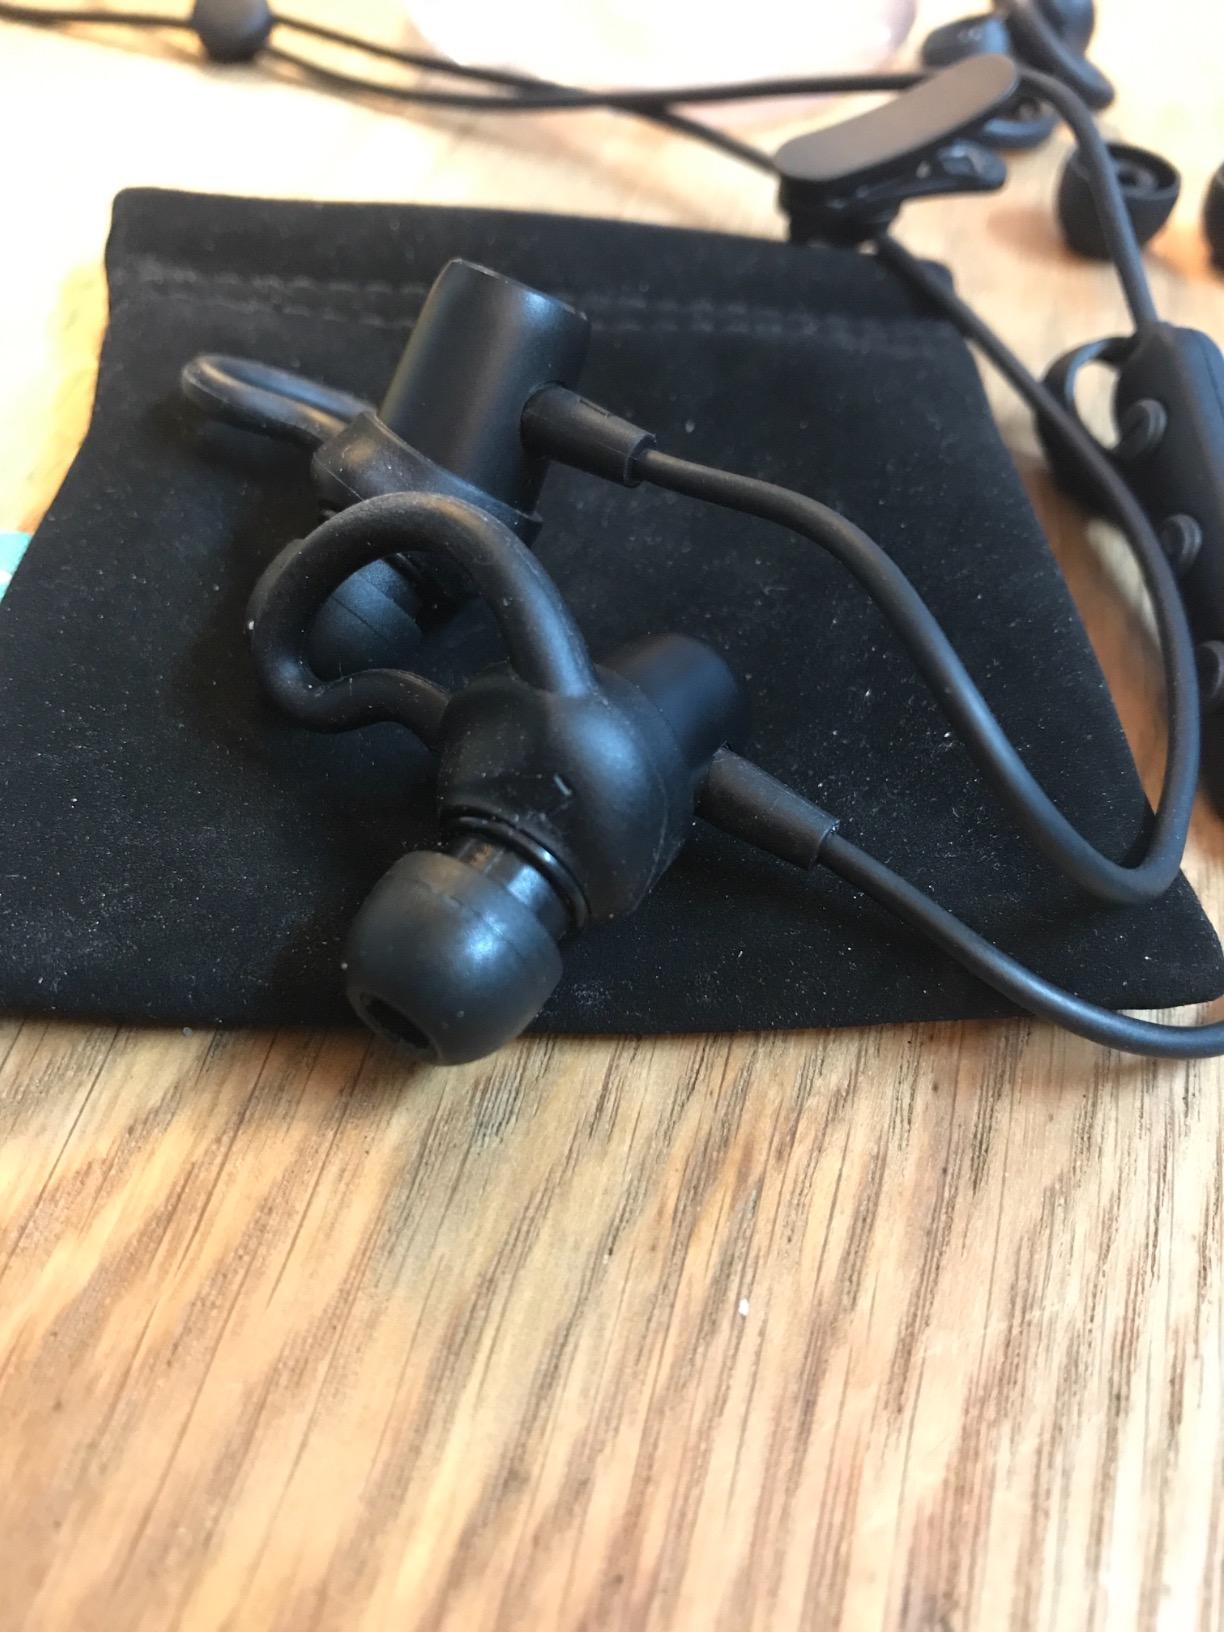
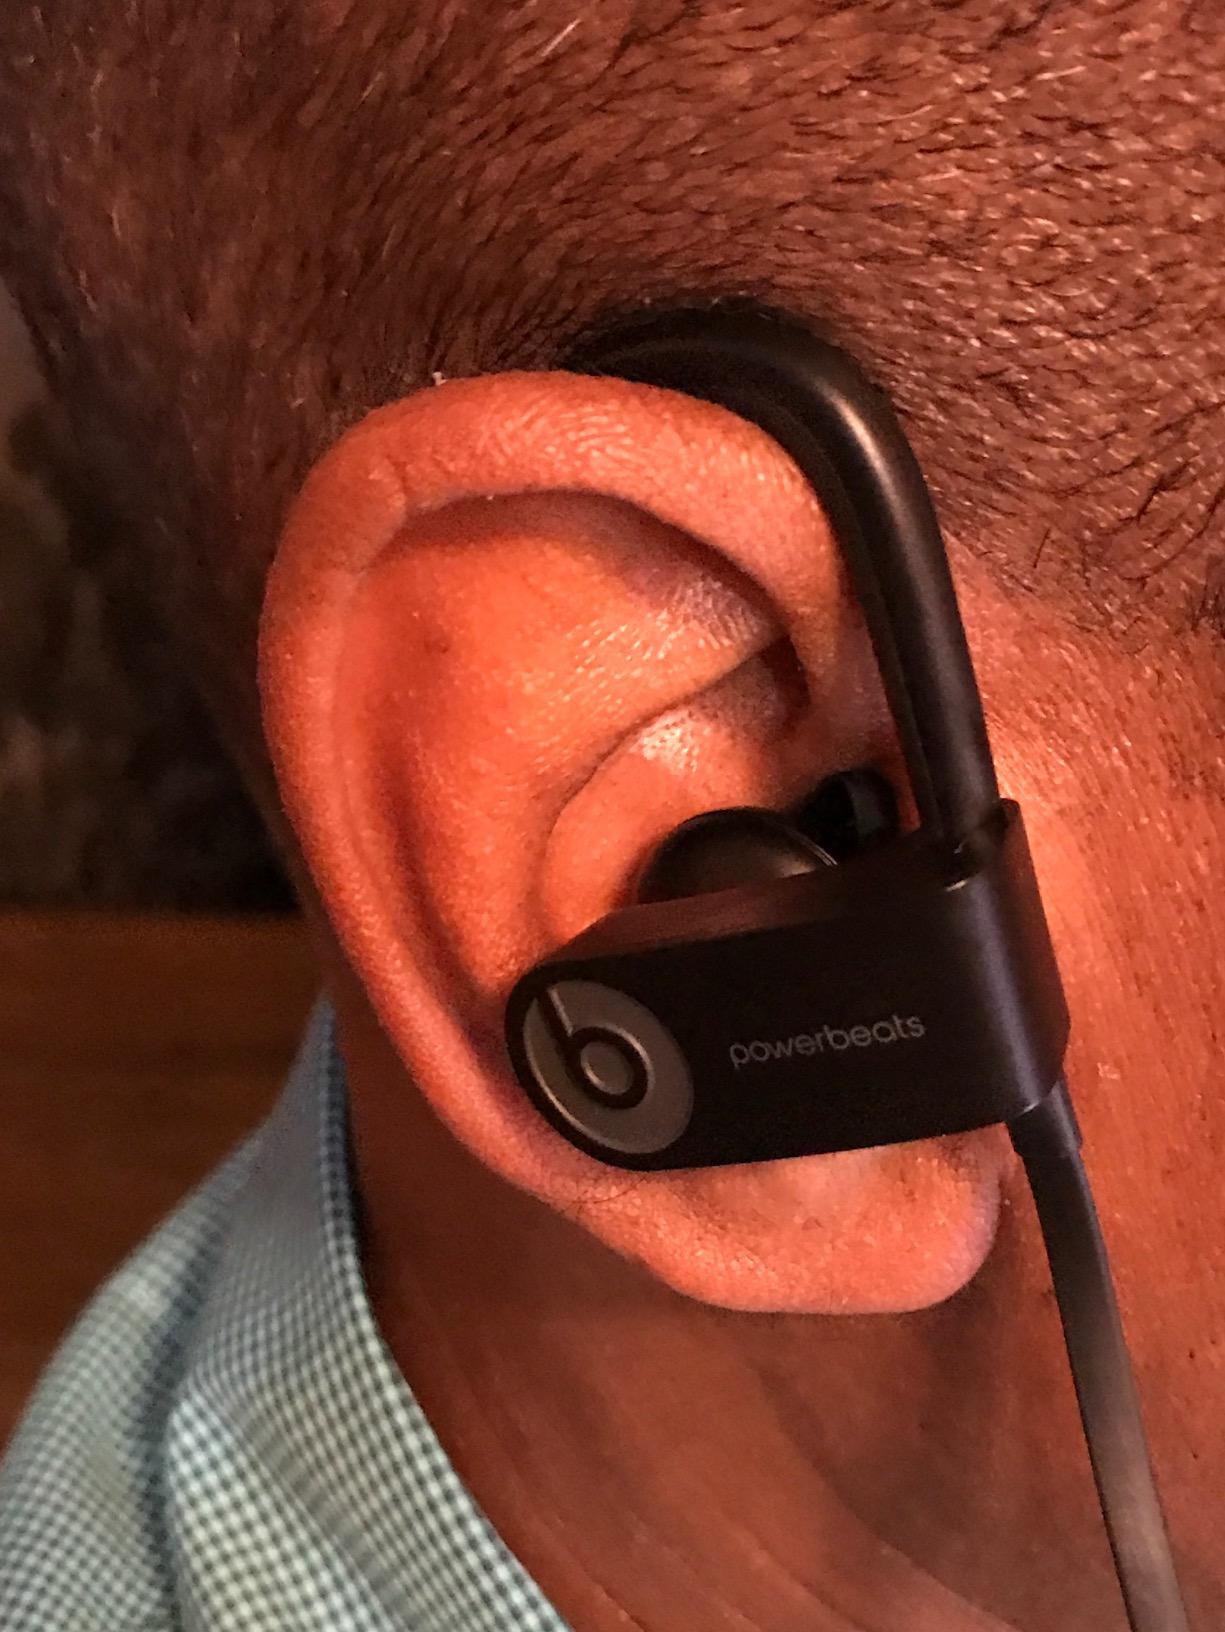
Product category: headphones
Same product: no